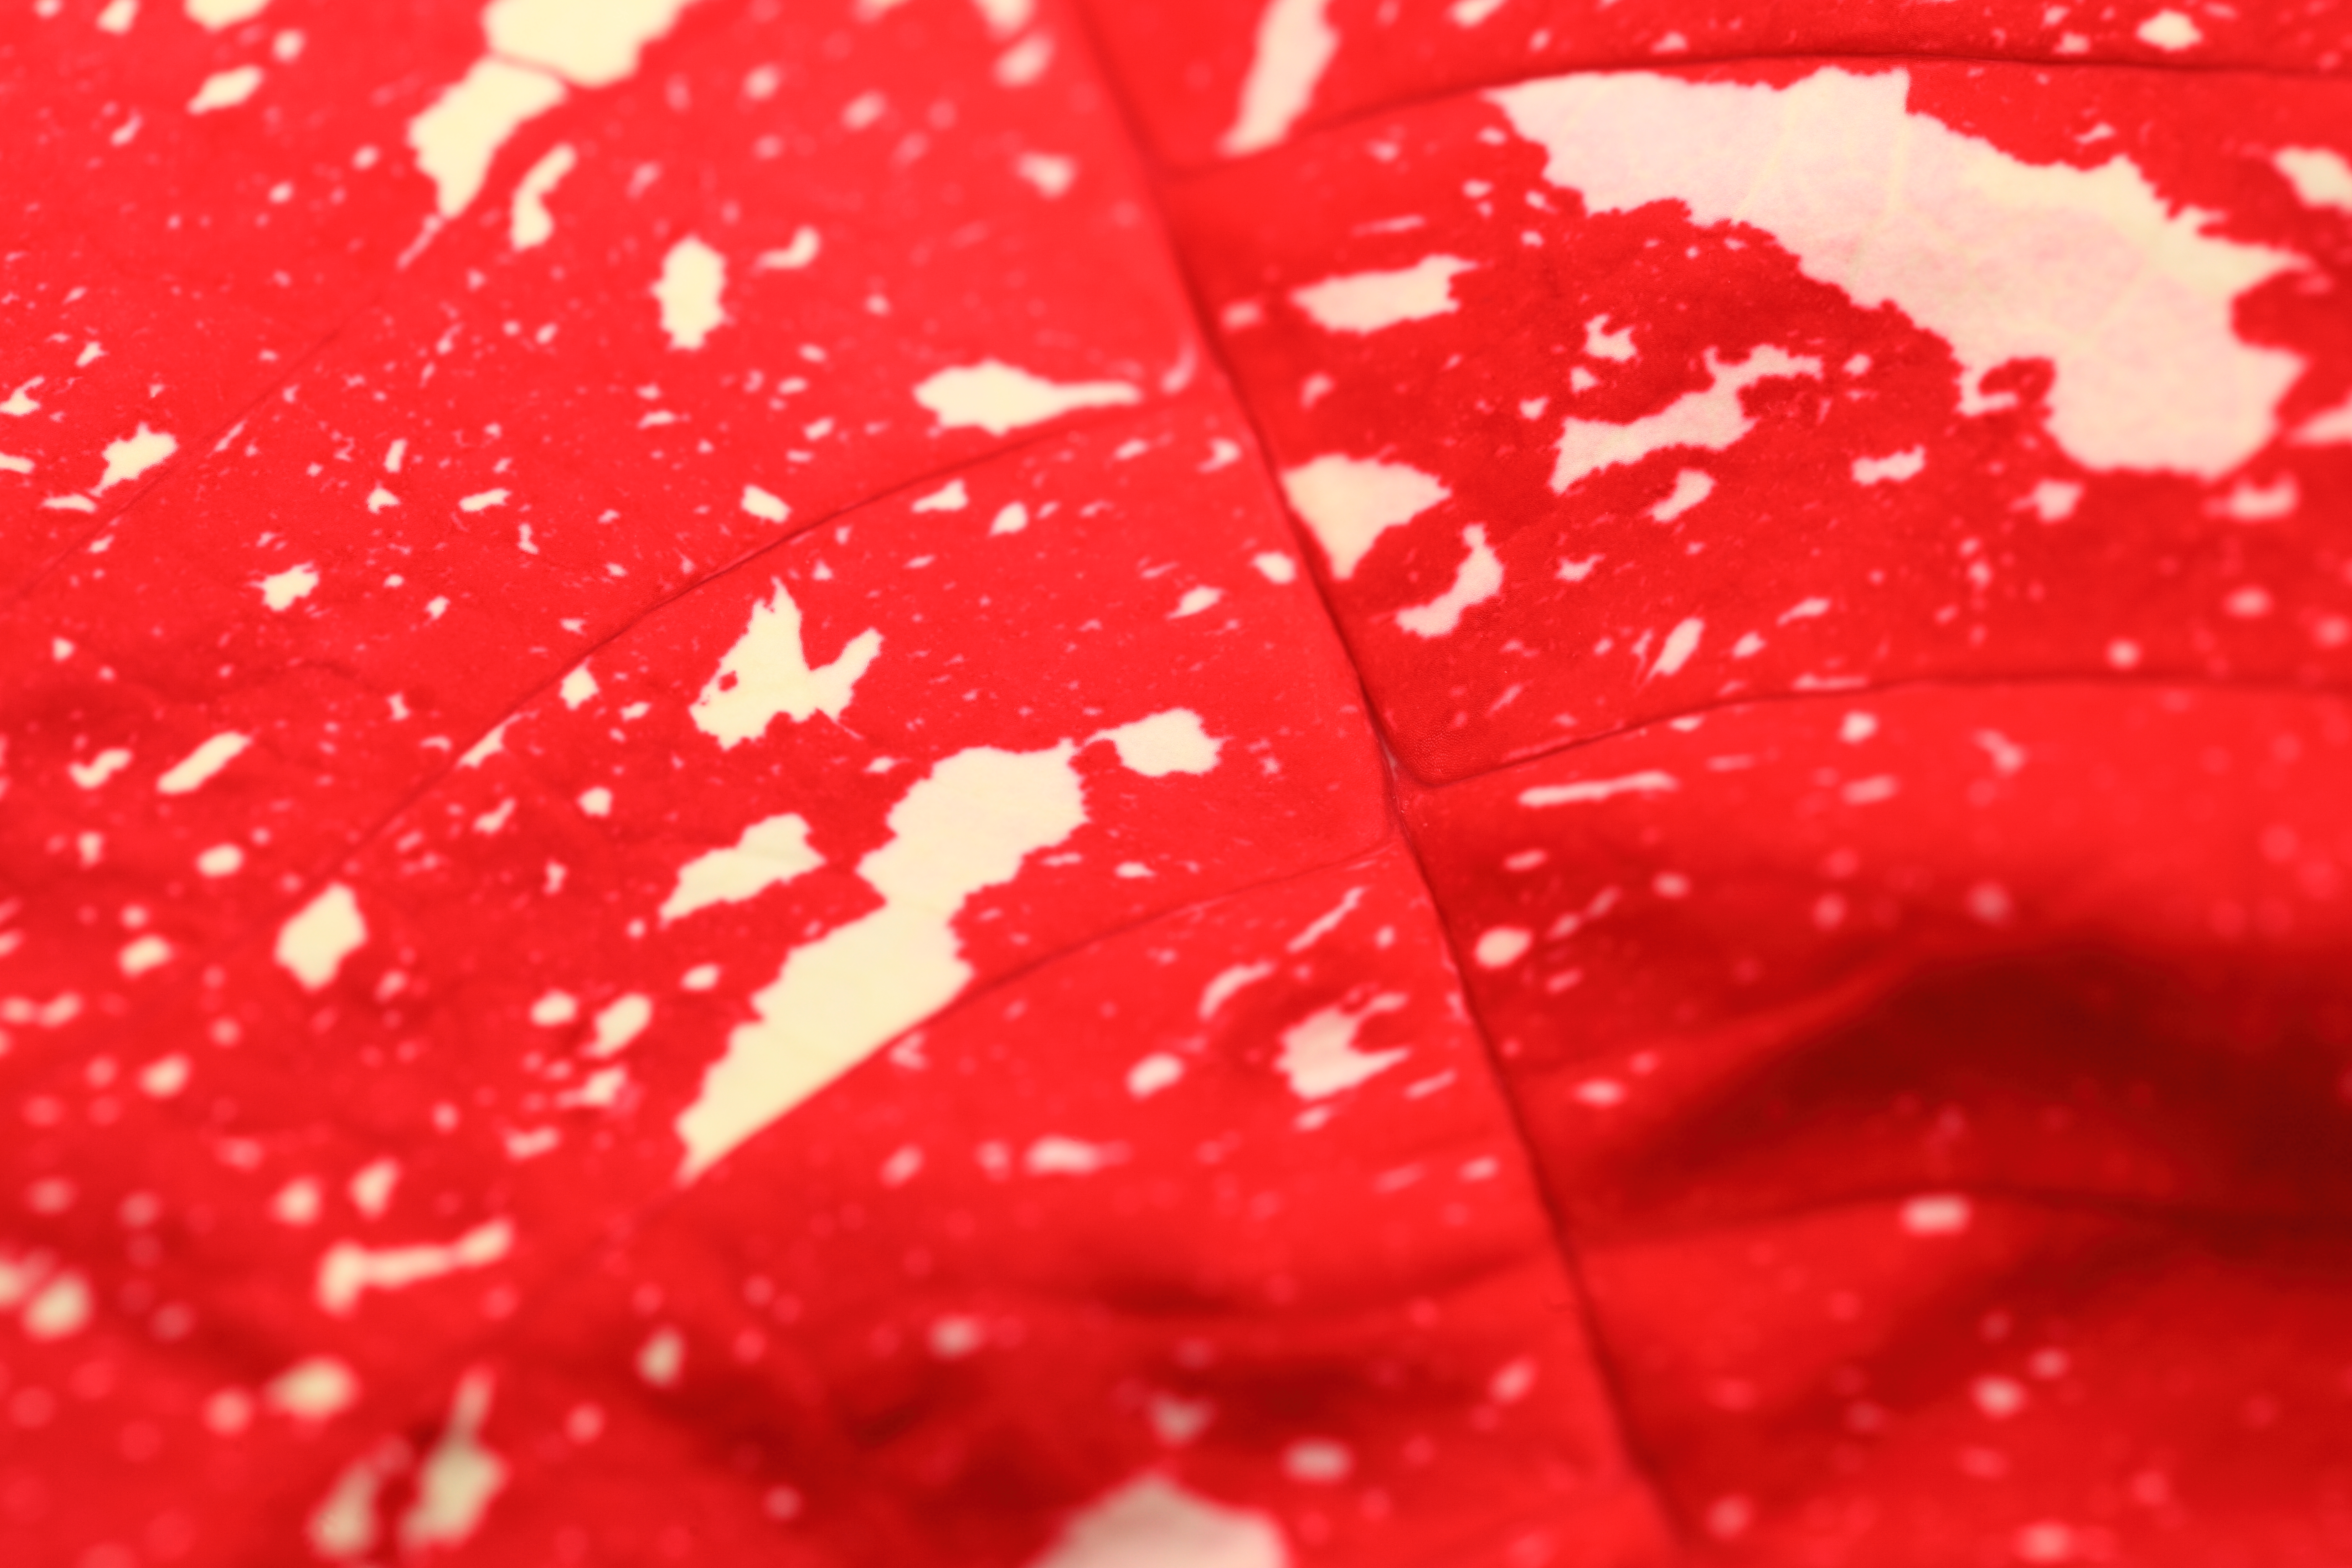
plant, fruit, leaf, flower, petal, food, high, red, produce, tropical, garden, close up, 5d, hires, markii, hi, res, resolution, gunma, annaka, usuigawa, macro photography, land plant